Exercise Spring Train

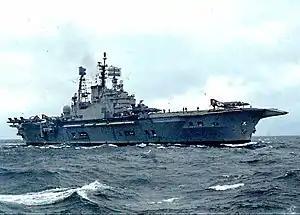
HMS "Ark Royal" in 1976

The "Amphion"-class submarine "Affray" was en-route to Exercise Spring Train in June 1951 when it was lost with all 75 hands near Alderney. This edition of Spring Train was UK-based, centering on the landing of special forces troops on a Cornish beach. Spring Train later became an annual exercise for NATO naval forces, led by the Royal Navy. It was based from the British dockyard in Gibraltar with operations conducted in the deep waters of the Eastern Atlantic which were ideal for anti-submarine warfare exercises. The 1976 exercise, carried out in February, was attended by the "Audacious"-class aircraft carrier "Ark Royal", the "Tiger"-class cruiser "Blake" and two Royal Fleet Auxiliary vessels. A BBC crew, filming for the documentary series "Sailor" was onboard "Ark Royal" during the exercise.